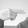
ASL letter: H